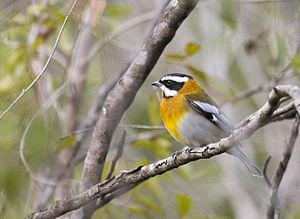
Le Zéna à tête rayée est une espèce de passereau appartenant à la famille des Thraupidae.